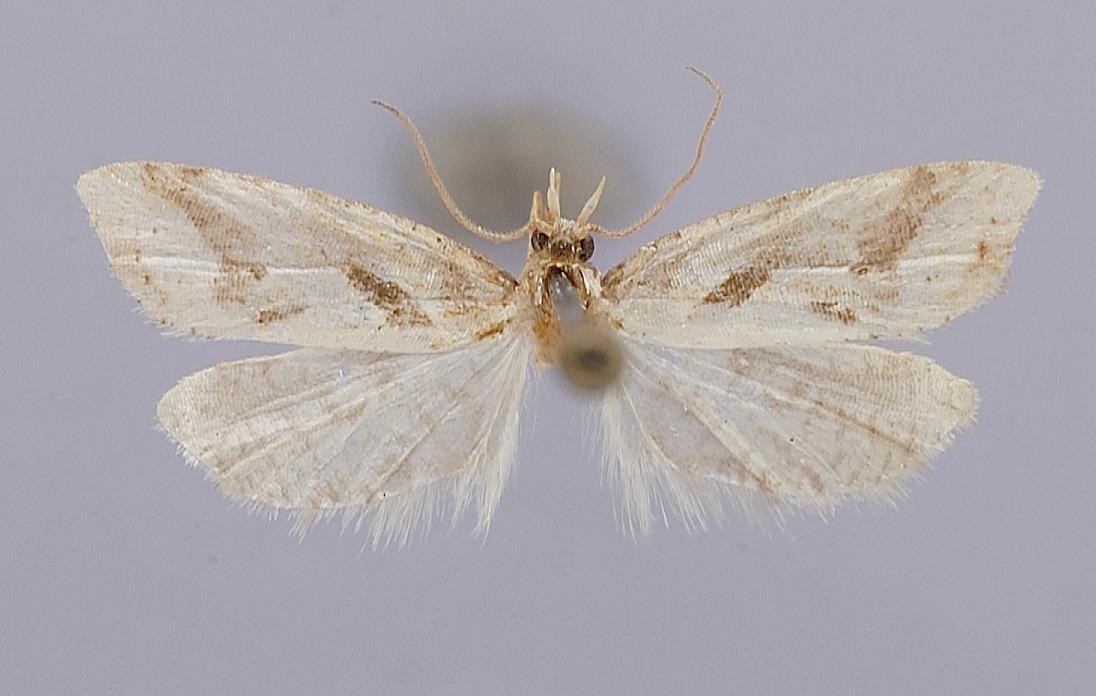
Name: Netechma egens
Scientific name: Netechma egens Razowski, 1999
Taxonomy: Animalia, Arthropoda, Insecta, Lepidoptera, Tortricidae
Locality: Nariño, Volcán Galeras, 2900 m, Nariño, Colombia
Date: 13 Jan 1959